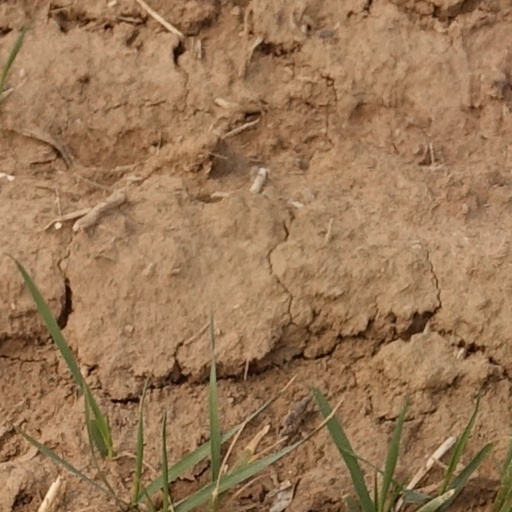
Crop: wheat